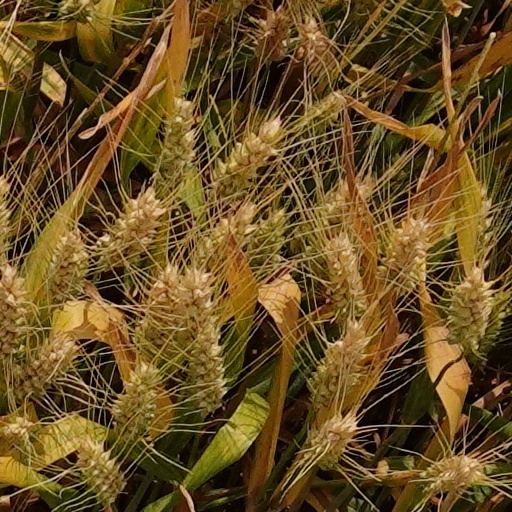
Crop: wheat